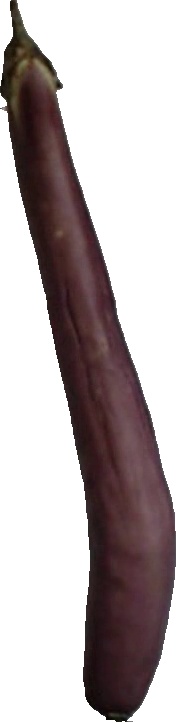
Label: eggplant_long_1